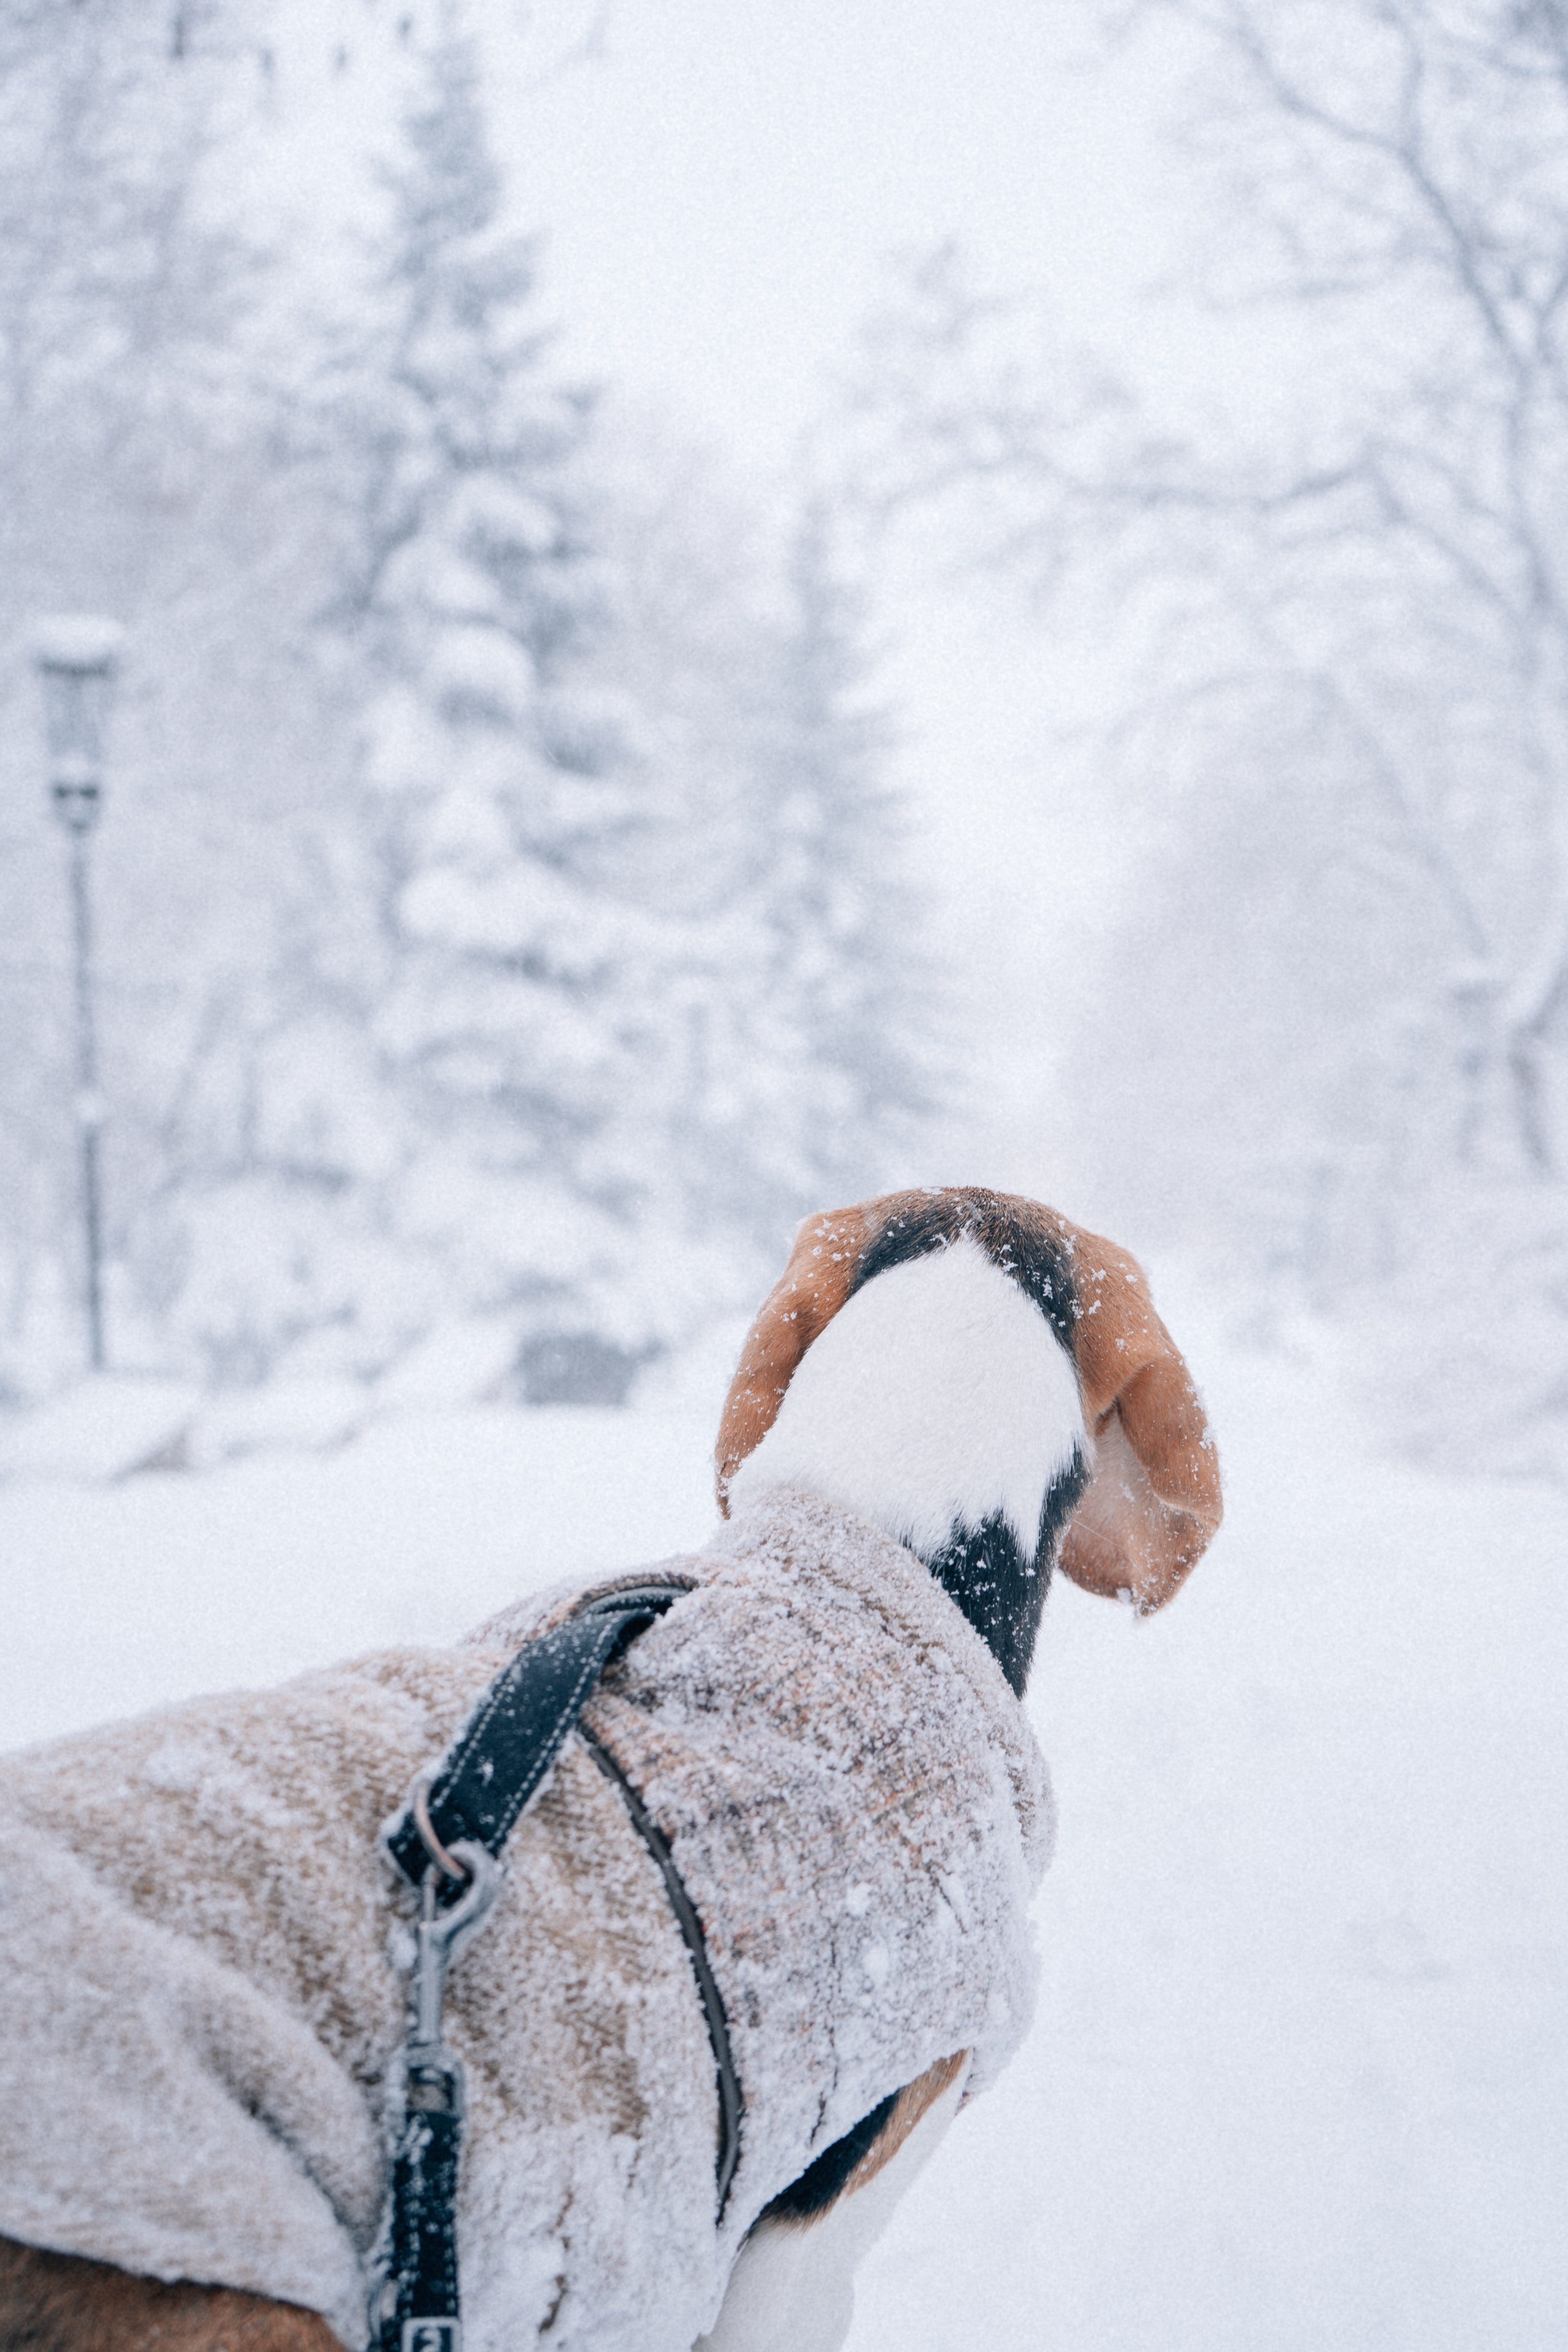
snow, dog, collar, carnivore, freezing, dog breed, fawn, companion dog, Pet supply, slope, recreation, snout, tail, winter, dog collar, sporting group, fur, street fashion, eyewear, event, dog clothes, precipitation, Playing in the snow, tree, canidae, wildlife, leash, arctic, non sporting group, winter storm